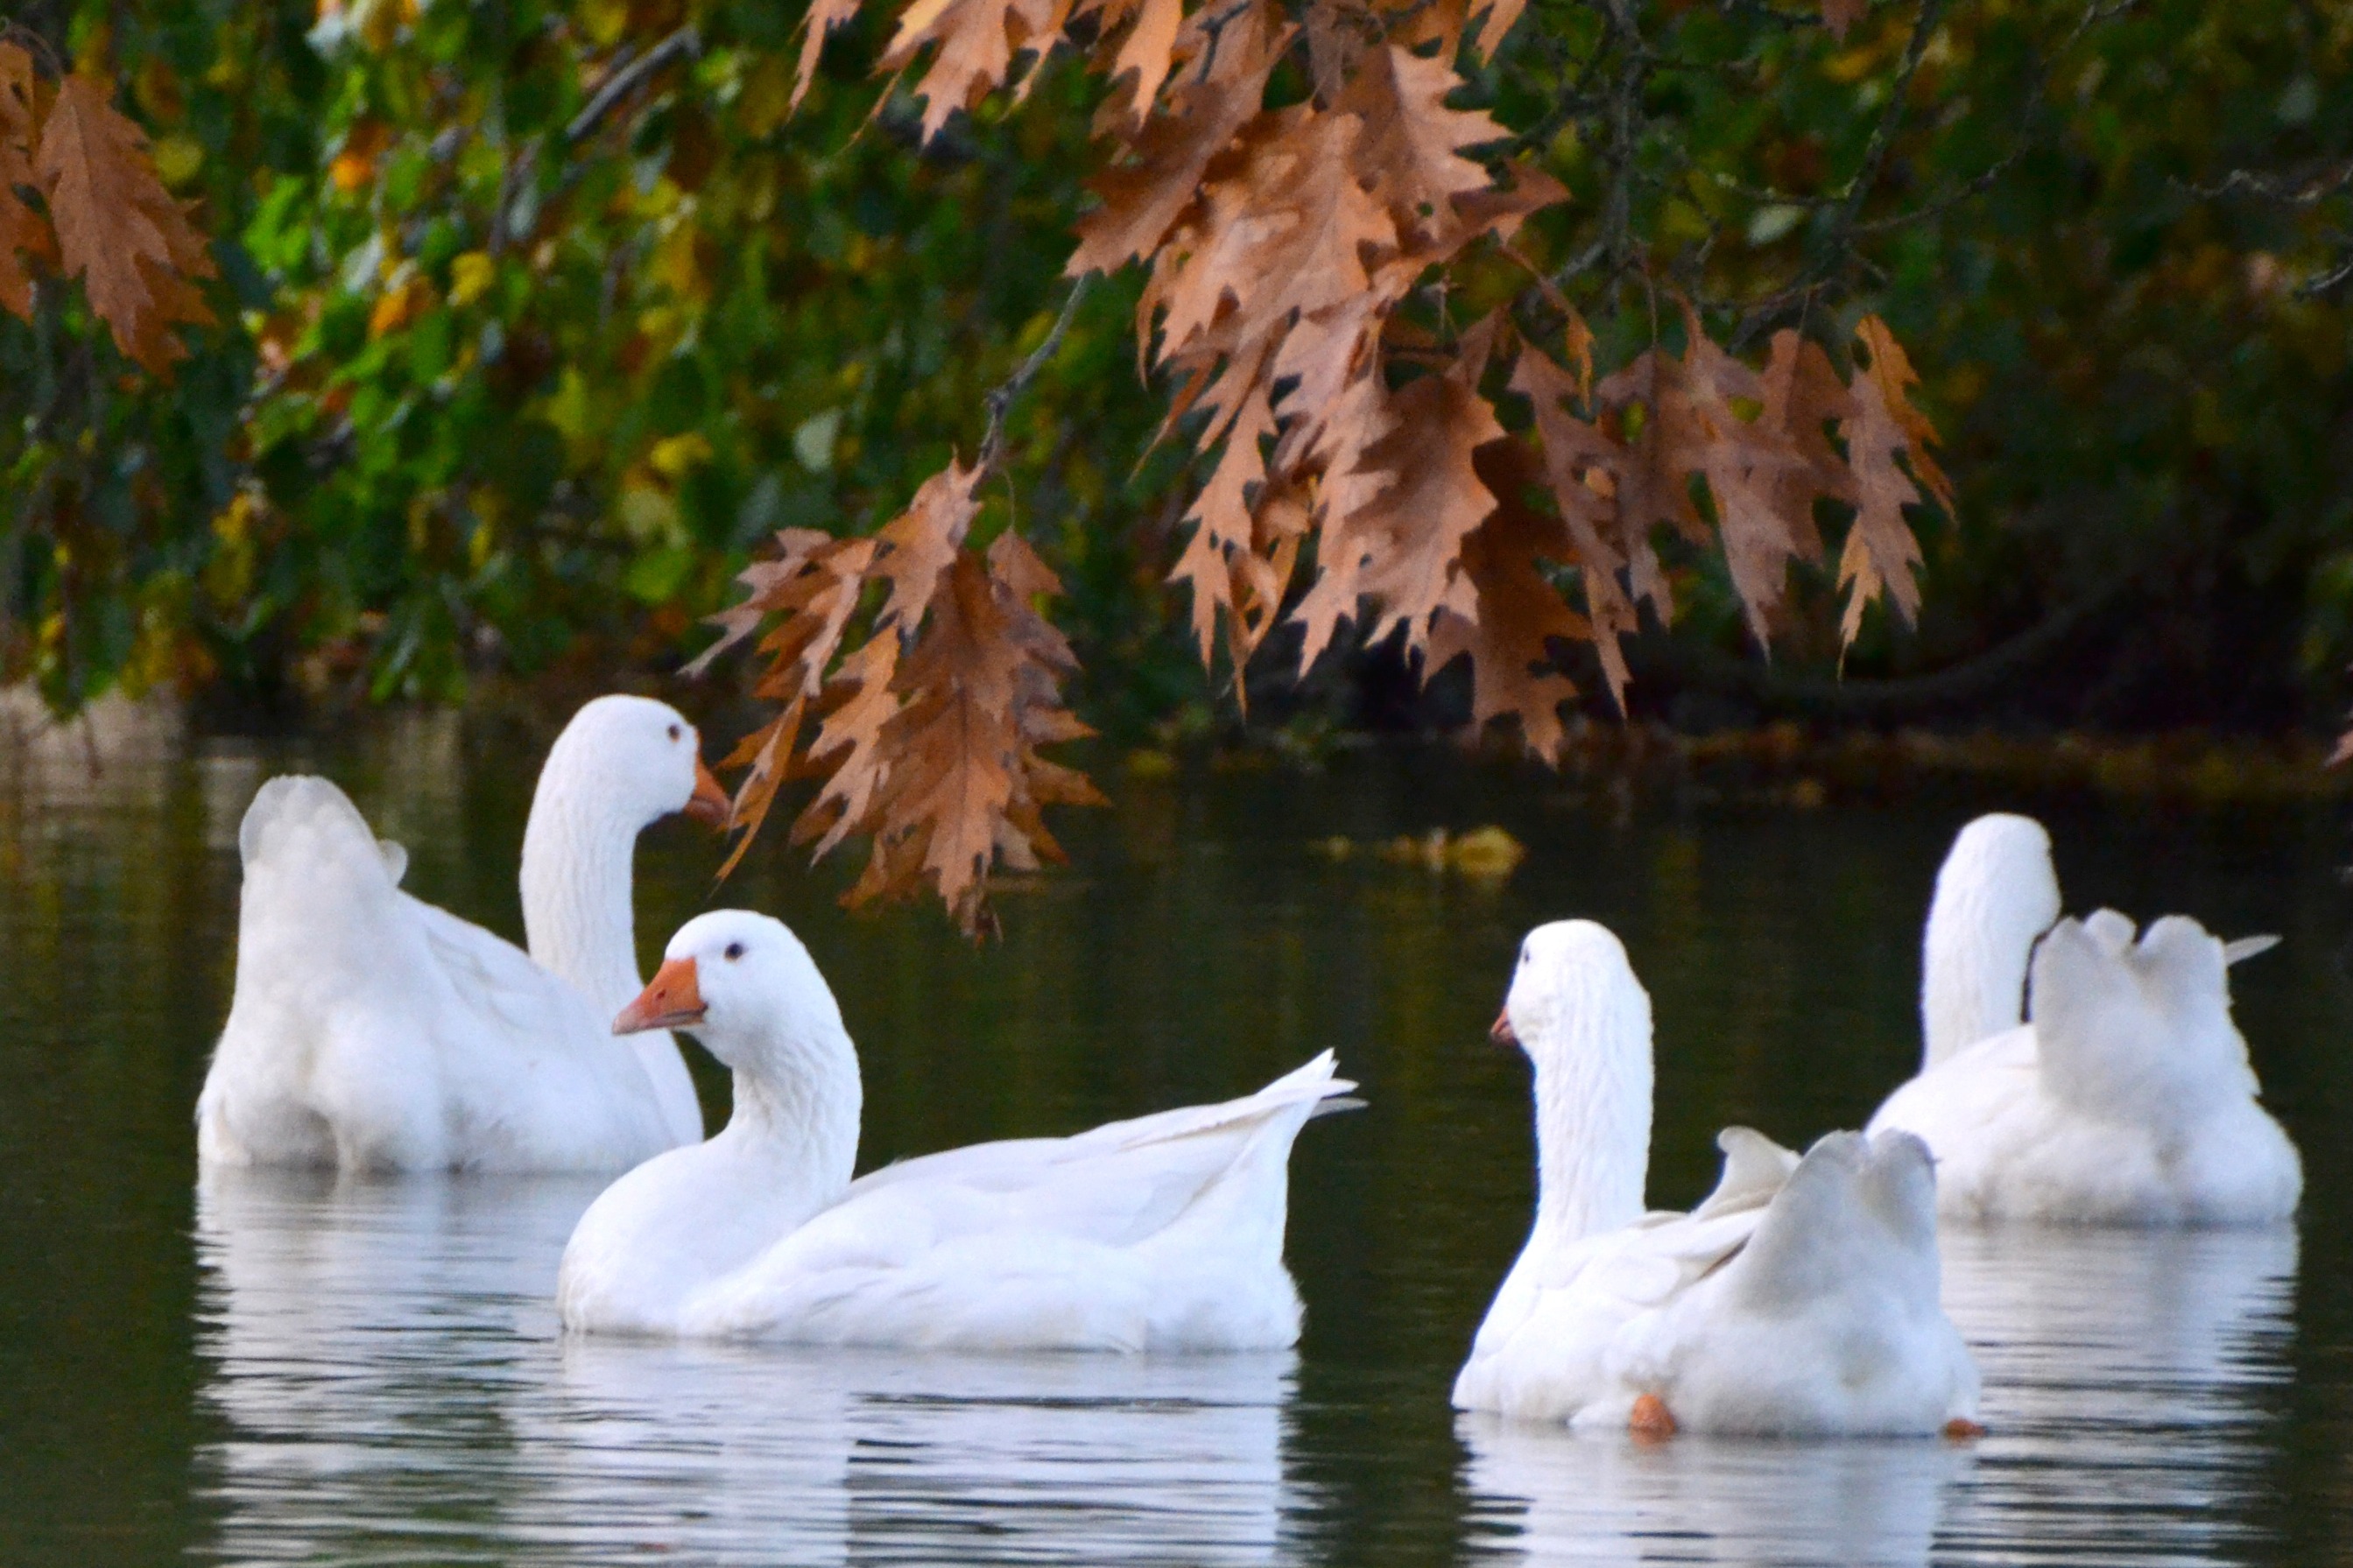
water, nature, bird, wing, group, wildlife, swim, reflection, beak, autumn, fauna, autumn mood, swan, animals, geese, vertebrate, waterfowl, water bird, ducks geese and swans